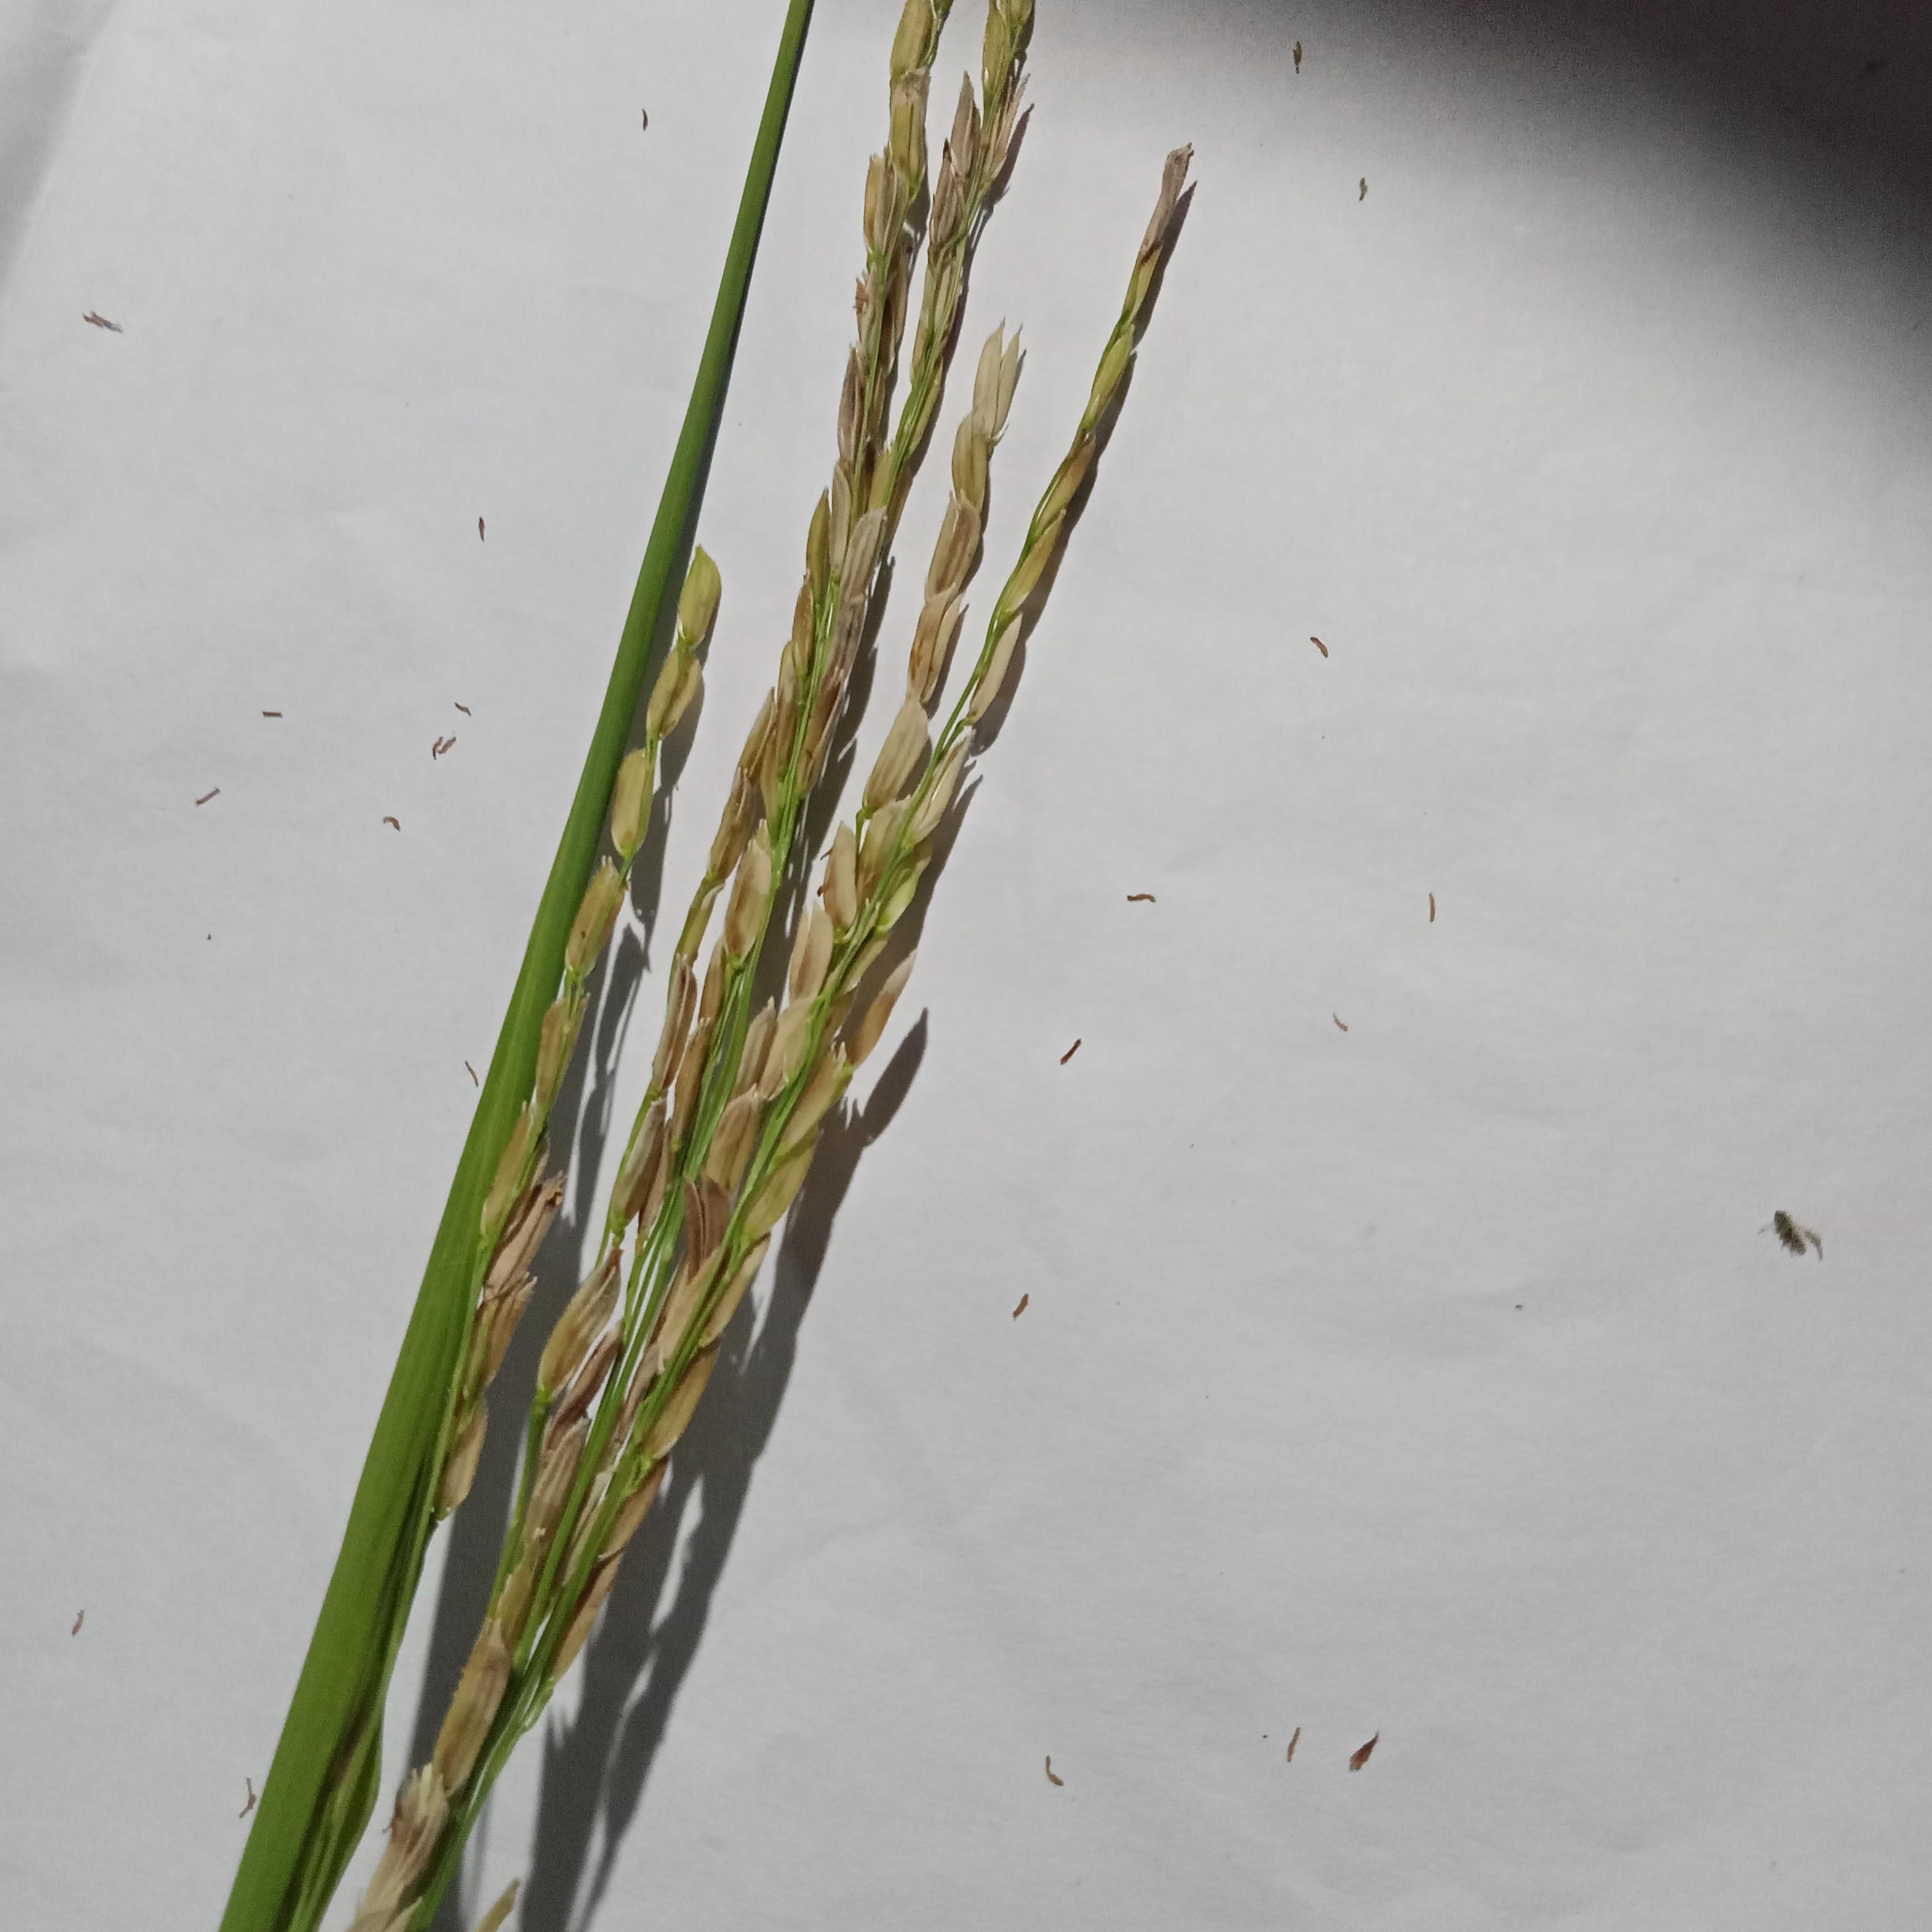
Label: Rice___Neck_Blast